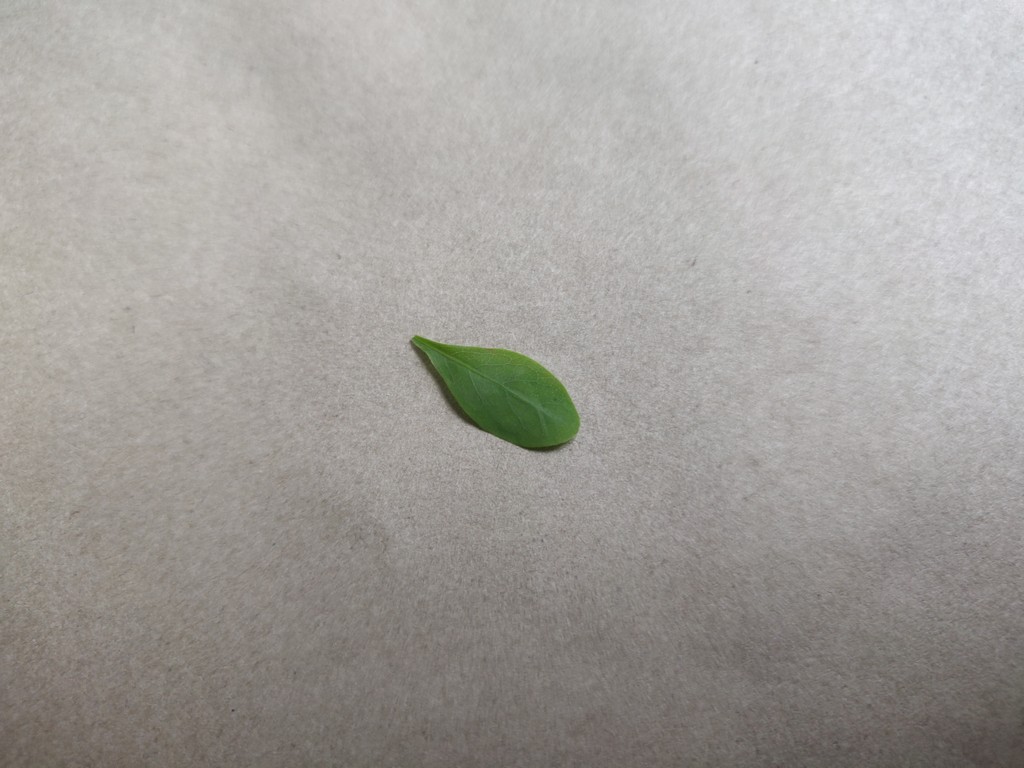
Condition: Healthy
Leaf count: single
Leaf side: front